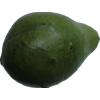
Label: green_avocado